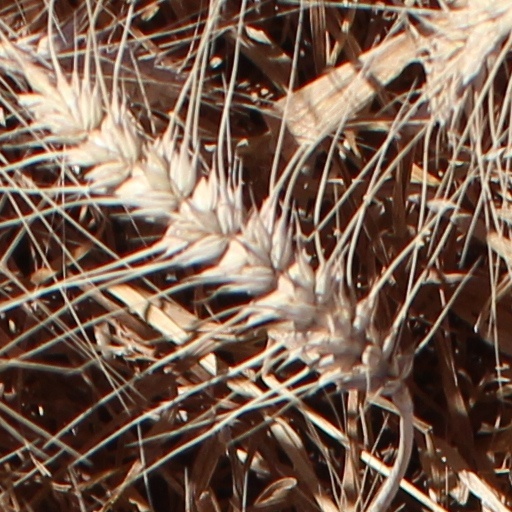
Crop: wheat